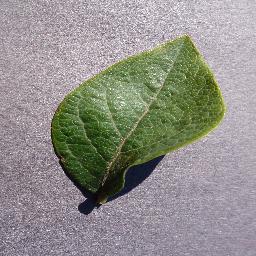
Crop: blueberry
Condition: healthy